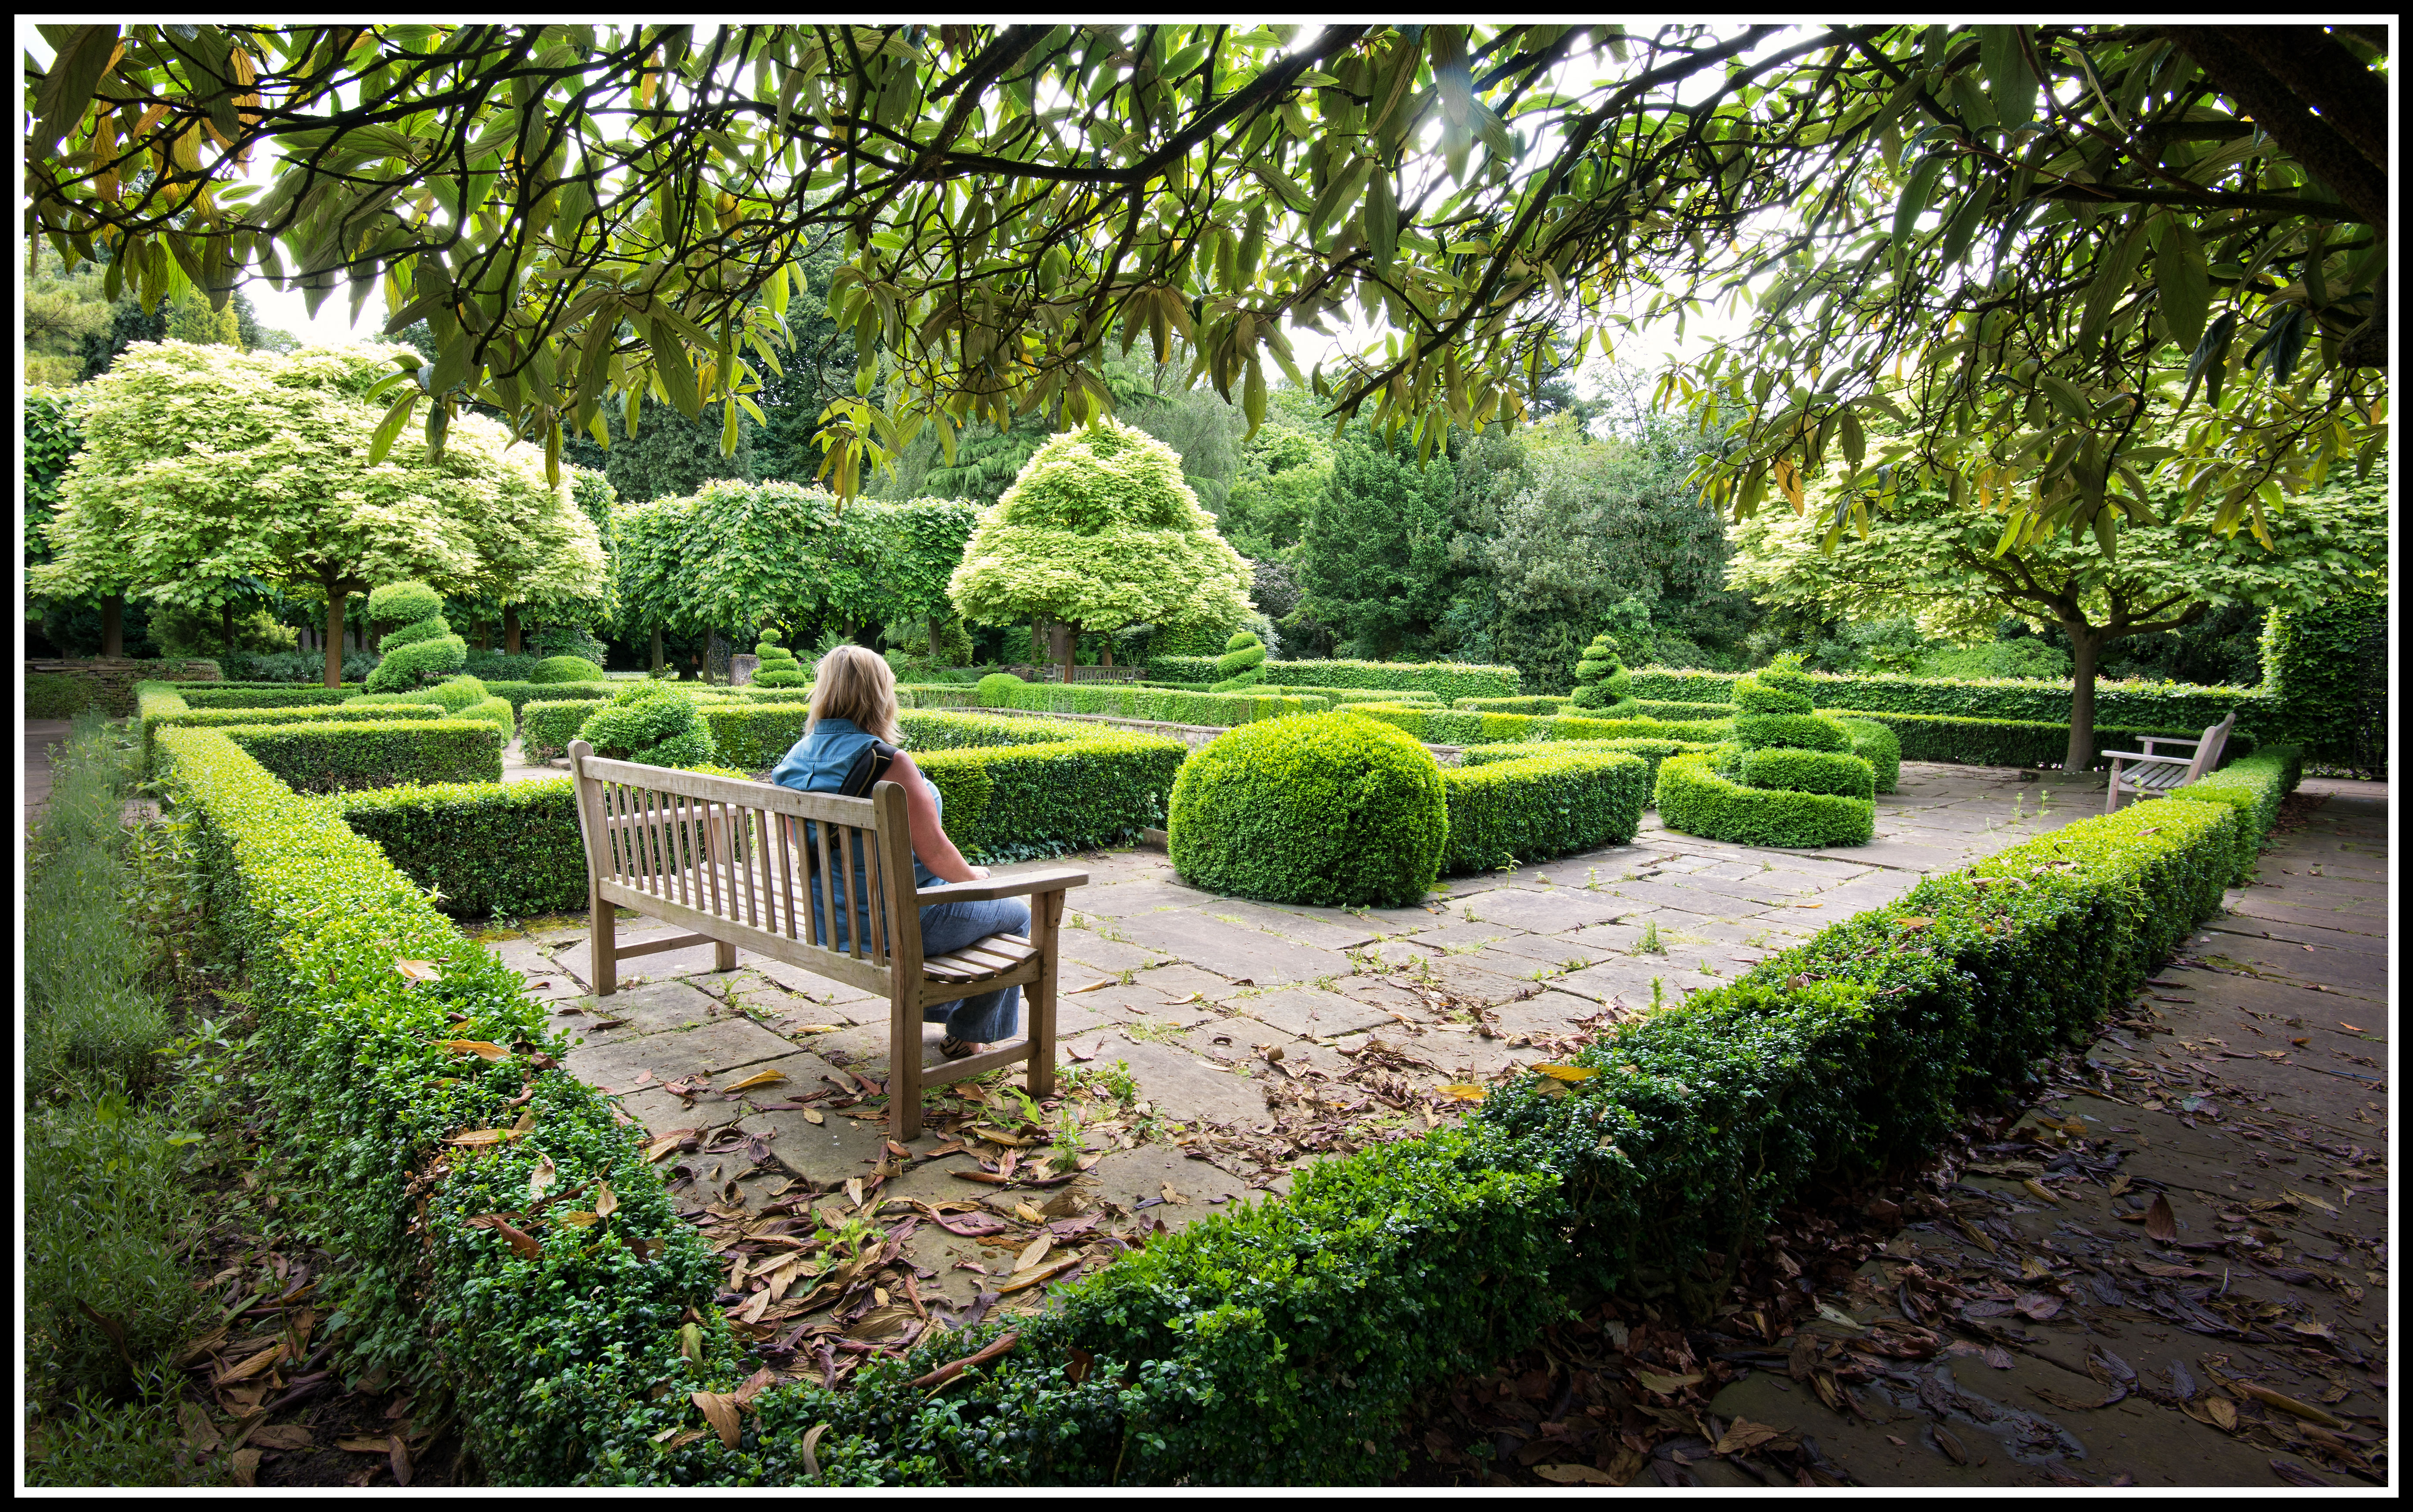
watch, tree, lawn, flower, seat, walkway, female, bush, green, cottage, backyard, botany, box, nikon, garden, cut, cutting, uk, england, nt, leeds, cool image, landscaping, courtyard, shrub, plantation, paving, gardens, nikkor, botanical garden, estate, woodland, i, yard, hedge, topiary, manicured, d610, lothertonhall, boxhedging, outdoor structure, landscape architect